Randy Brecker

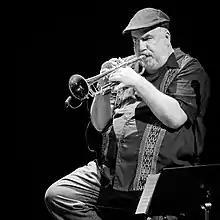
Brecker performing at Kongsberg Jazzfestival, Norway, in 2018

Randal Edward Brecker (born November 27, 1945) is an American trumpeter, flugelhornist, and composer. His versatility has made him a popular studio musician who has recorded with acts in jazz, rock, and R&B.